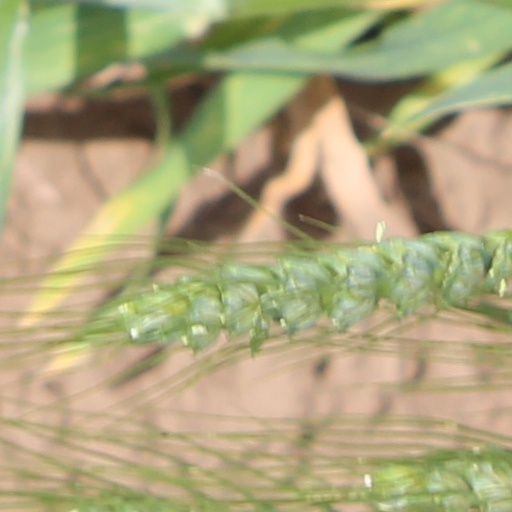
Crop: wheat